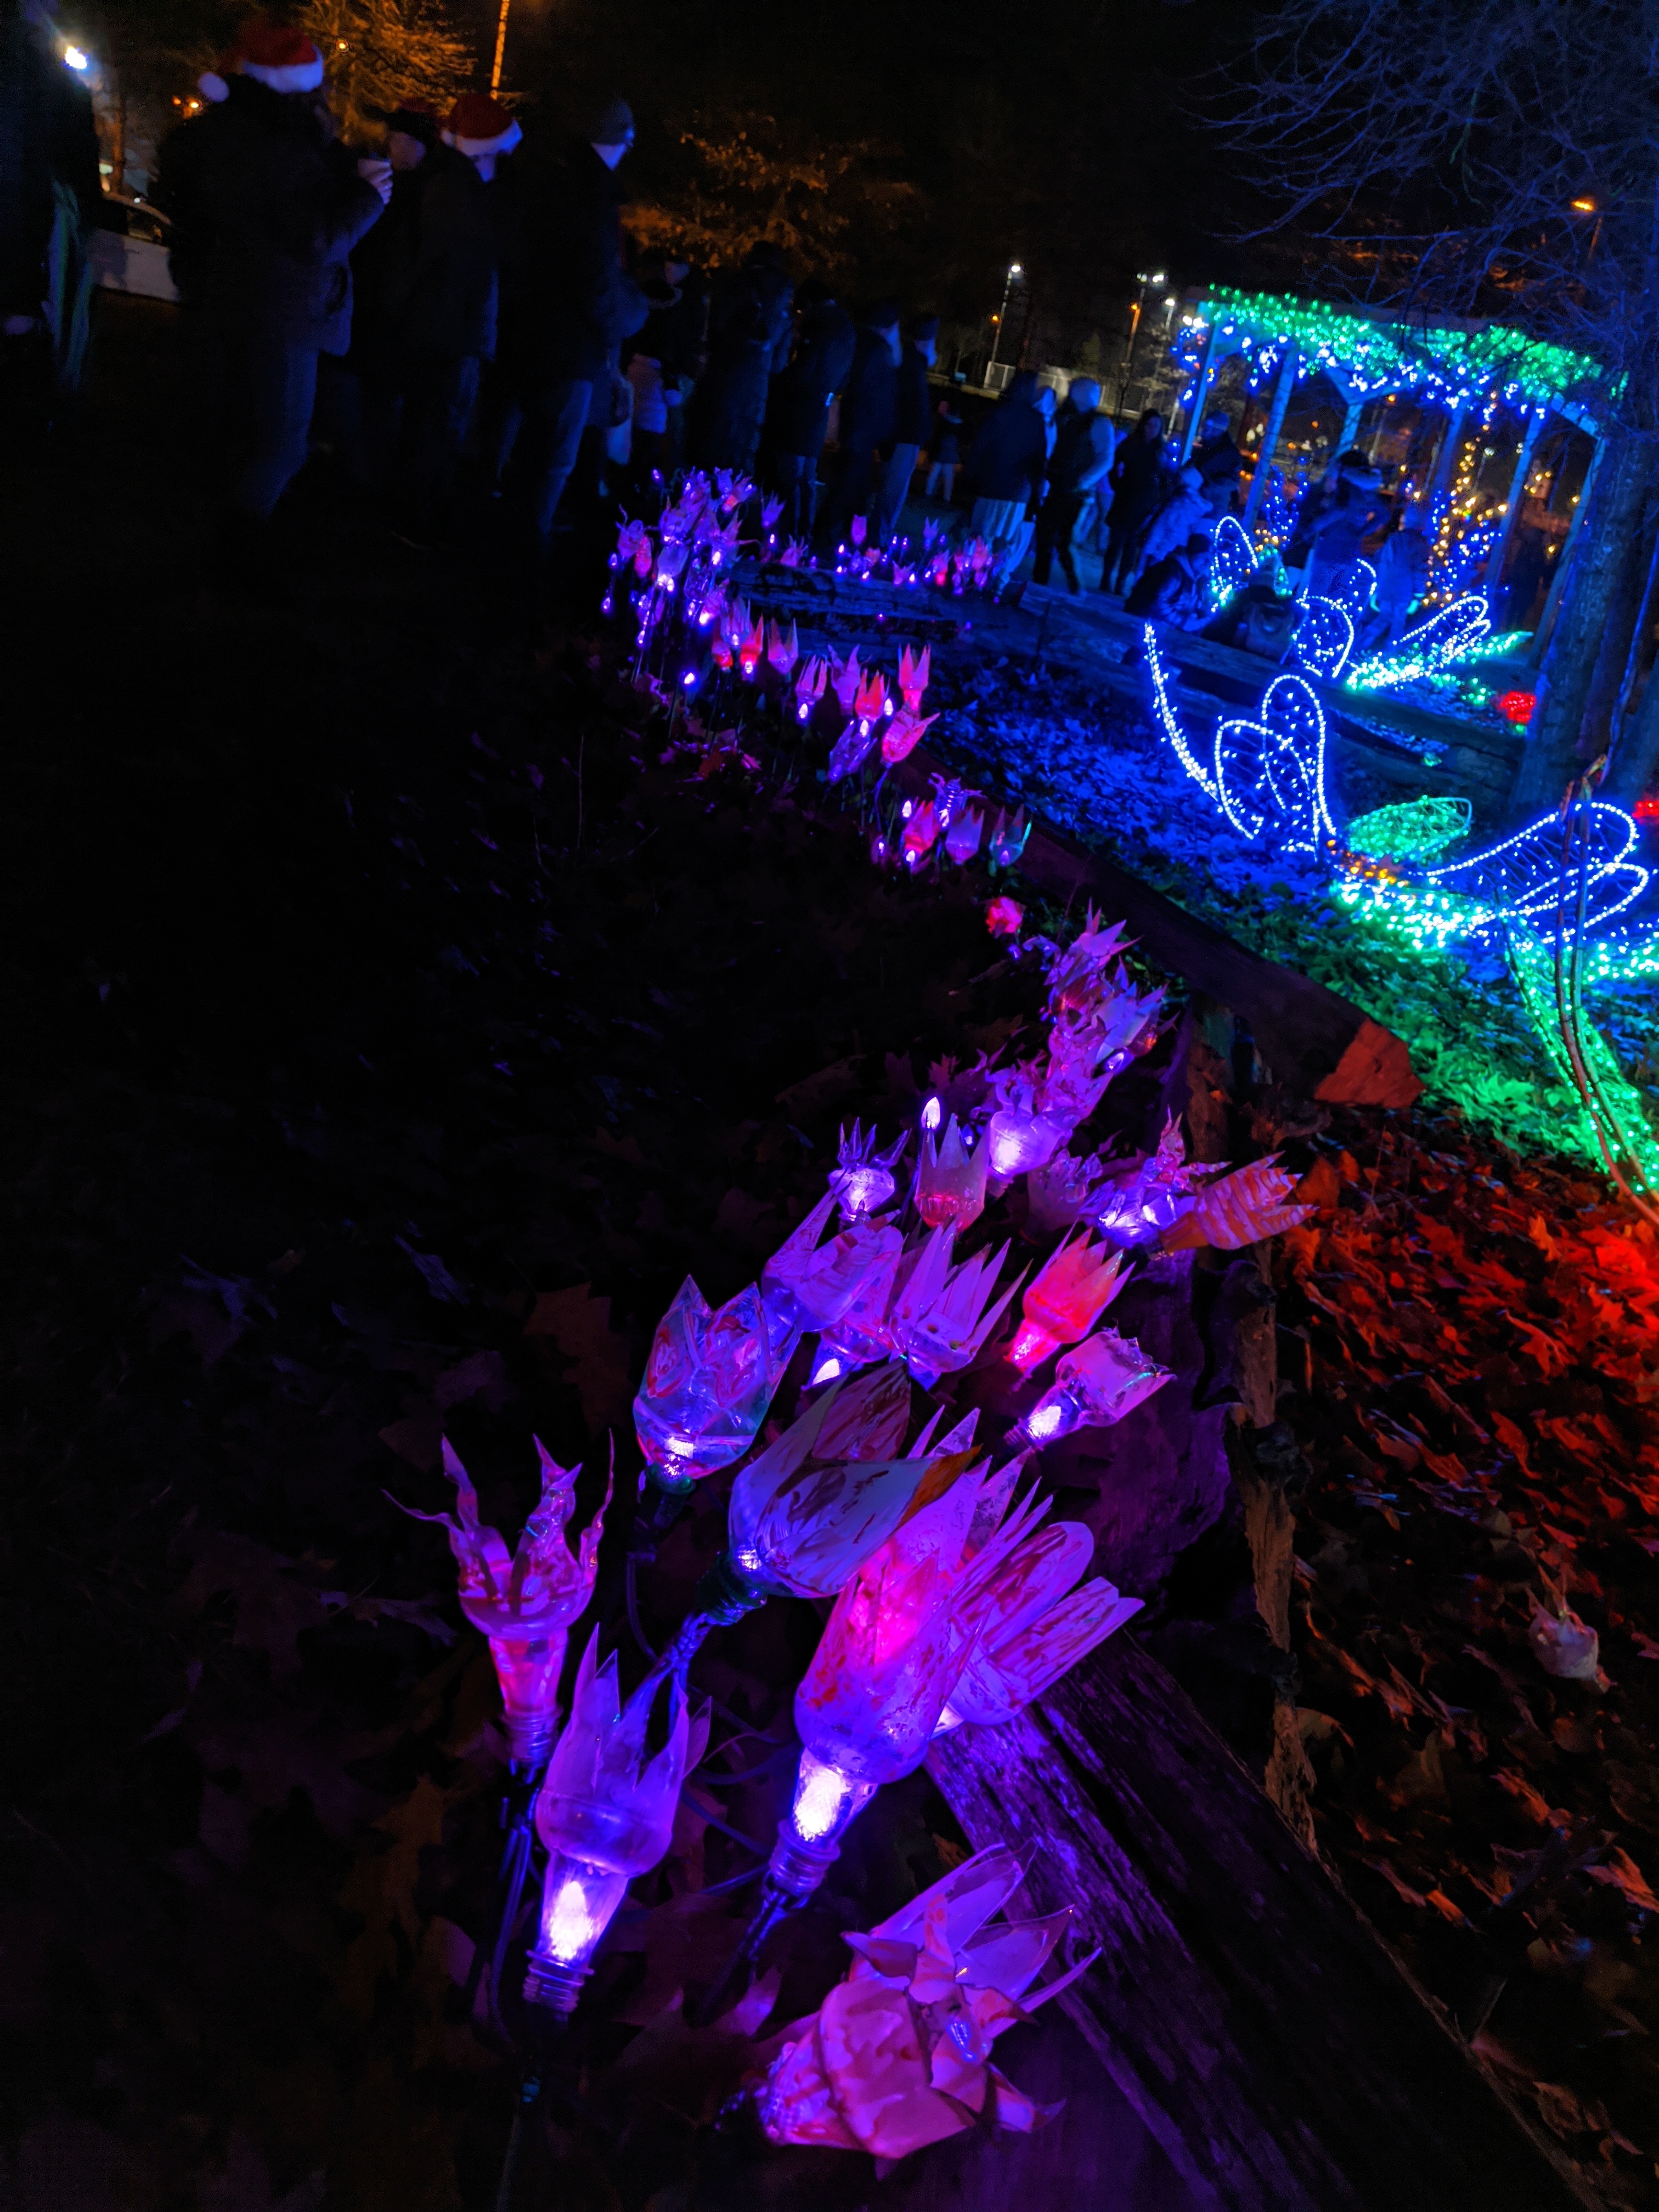
night, light, lights, pathway, dark, christmas lights, purple, plastic flowers, illumination, outdoors, violet, lighting, water, Visual effect lighting, tree, technology, electric blue